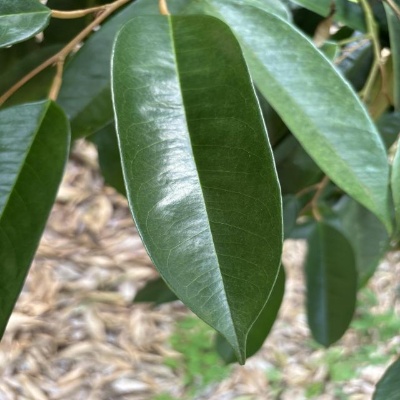
Label: Leaf_Healthy